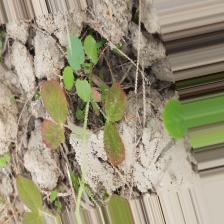
Label: Lentil Rust